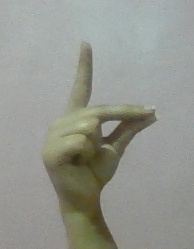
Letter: ta